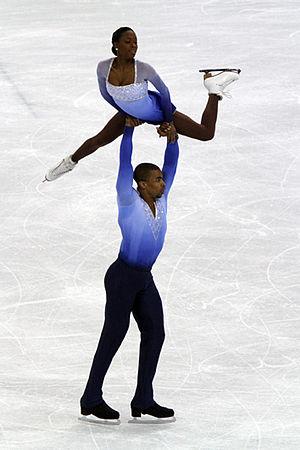
Yannick Bonheur est un patineur artistique français. Il évolue en couple. Il a eu au cours de sa carrière quatre partenaires différentes: Lucie Stadelman, Marylin Pla, Vanessa James et Adeline Canac. Il est quintuple champion de France en couples en 2005, 2006, 2007, 2010 et 2011.